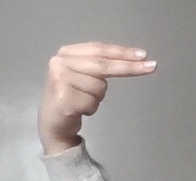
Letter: ain